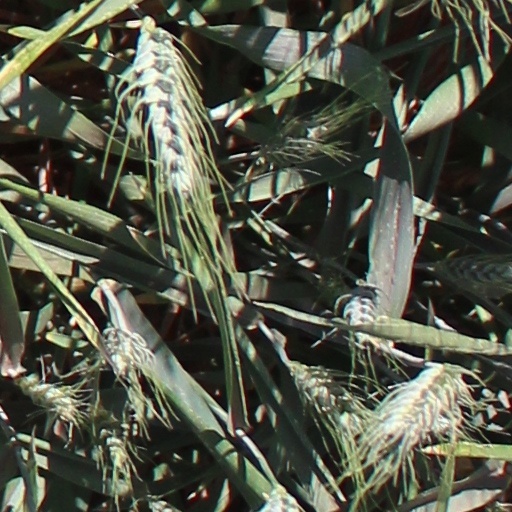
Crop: wheat